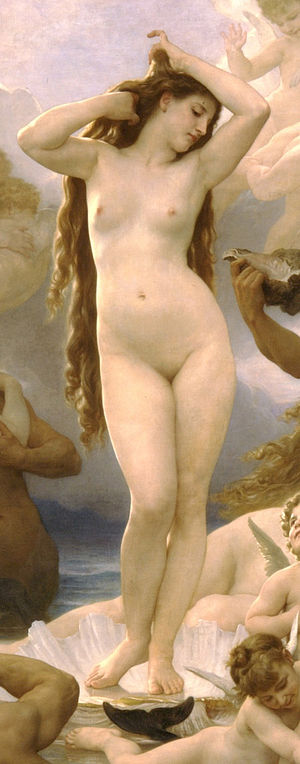
Frugtbarhedsgudinde / Billedgalleri
En frugtbarhedsgudinde er en kvindelig gudinde, der beskytter og fremmer frugtbarhed, graviditet og fødsel i mange polyteistiske kulturer. I nogle tilfælde er gudinderne direkte forbundet med sex, mens andre blot inkarnerer relaterede attributter. Den nordiske gudinde Freja er et eksempel på en frugtbarhedsgudinde.